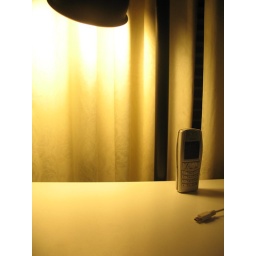
Another shot in my week of sepia and black and white shots.